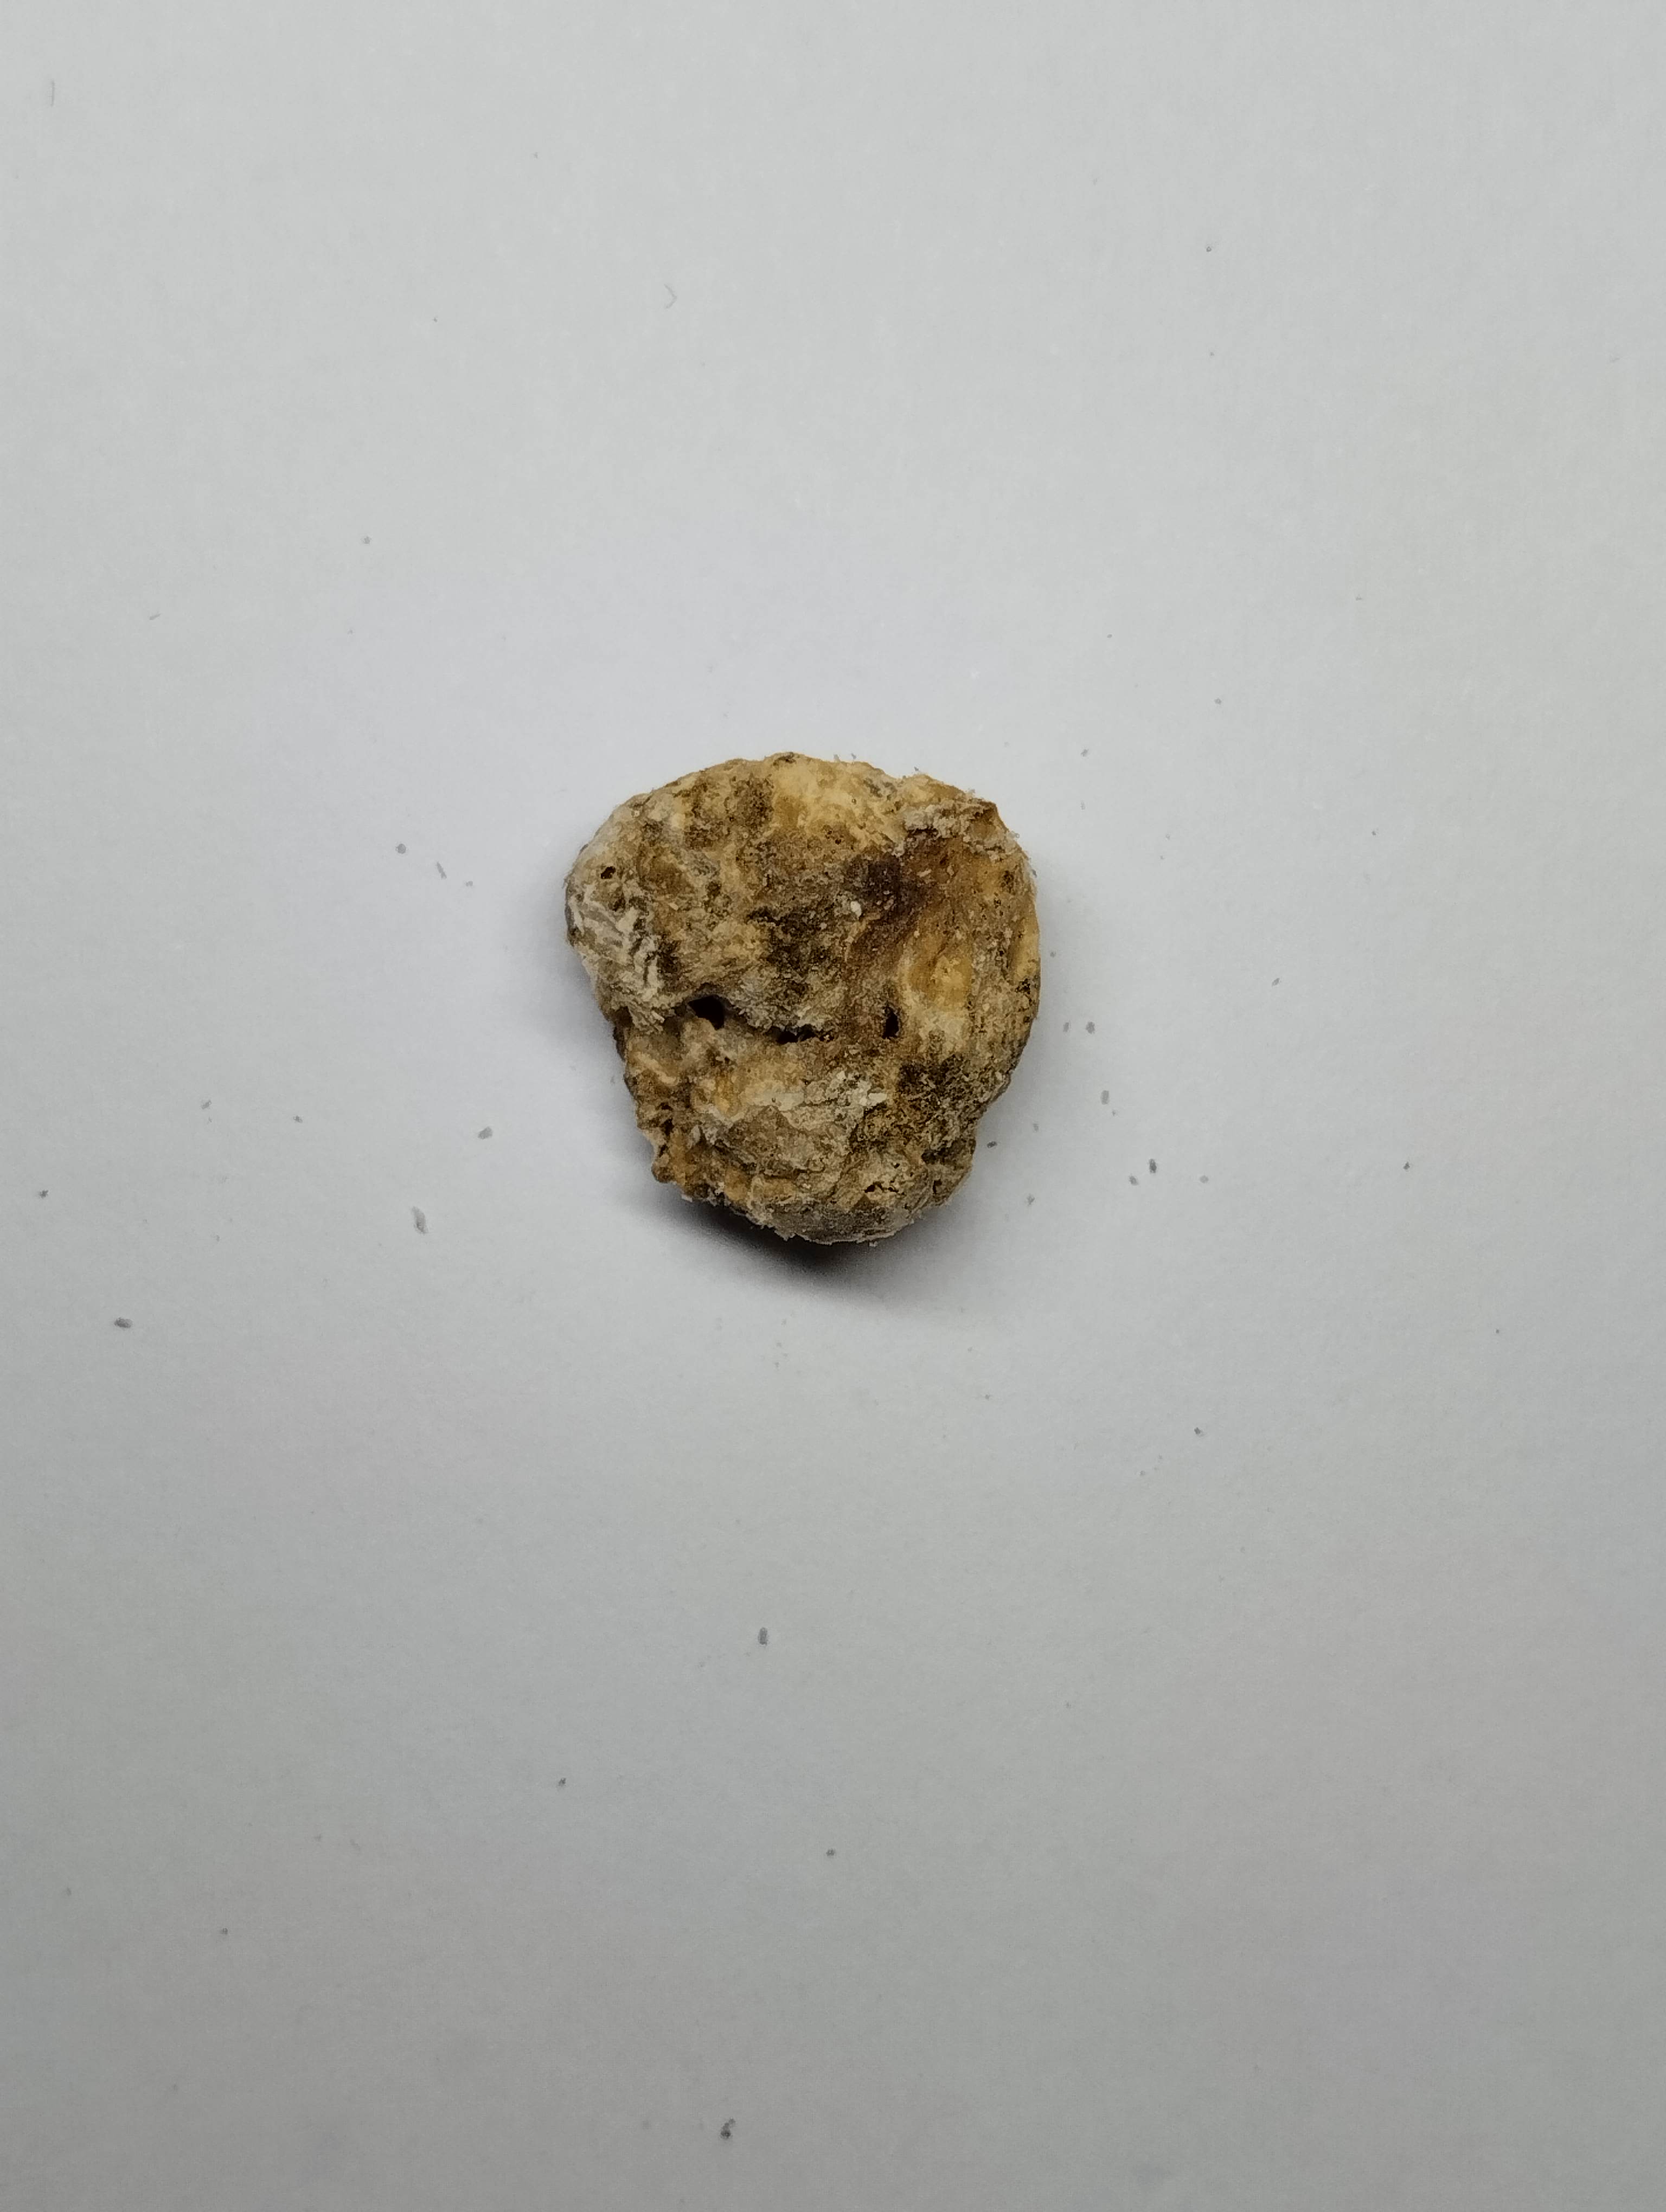
Label: rusak (damaged seed)